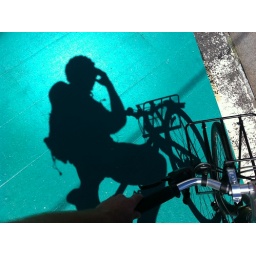
The new green "bike boxes" on Market street glisten in the sunlight!